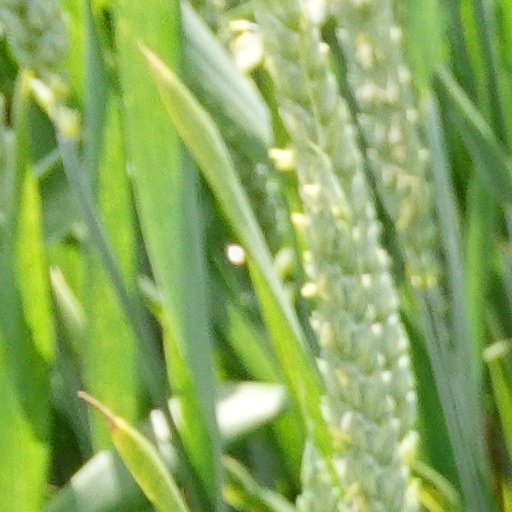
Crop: wheat